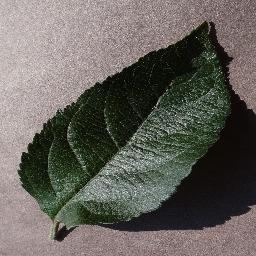
Label: Apple___healthy